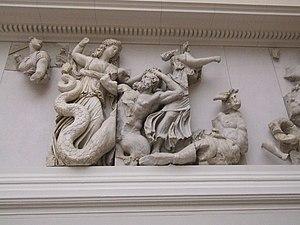
Les Gigantomachie, littéralement « combat entre Géants », sont des épisodes courants des cosmogonies, et notamment dans la mythologie grecque, avec la Titanomachie.
Dans la mythologie grecque, Agrios et Thoas ou Thoôn, fils d'Ouranos et de Gaïa, sont des Géants. Lors de la Gigantomachie, ils sont vaincus par les Moires armées de leurs massues de bronze. Ils ont été créés pour tuer les Parques\Moires, et donc arrêter les prophéties.
Le grand autel de Pergame, ou autel de Zeus à Pergame ou encore le Grand Autel, est un monument religieux élevé à l’époque hellénistique sur l’acropole de la ville de Pergame, sans doute au début du règne d’Eumène II. Ses frises monumentales, représentant une gigantomachie et l’histoire de Télèphe, constituent l’un des chefs-d’œuvre de la sculpture grecque antique et représentent l’apogée du « baroque hellénistique ». L’autel fit, à une époque, partie de la liste des merveilles du monde.